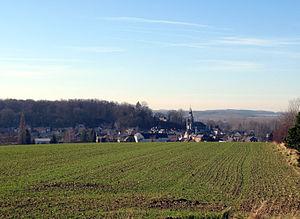
Conty est une commune française située dans le département de la Somme en région Hauts-de-France.